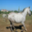
Label: horse